North British Society

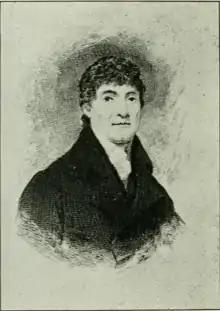
John Gillespie, 1st President of North British Society, buried at the Old Burying Ground

The North British Society (also known as "The Scots" and "Scots Club") was founded in Halifax, Nova Scotia in 1768, the oldest Scottish heritage society outside Great Britain. North British is an adjective used as an alternative to "Scottish".